Kim Deschênes

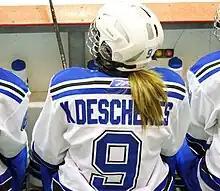
Deschênes with the Montréal Carabins in 2012

For five seasons, Deschênes competed with the Montreal Carabins women's ice hockey program in Canadian Interuniversity Sport play, capturing a national championship 2012.